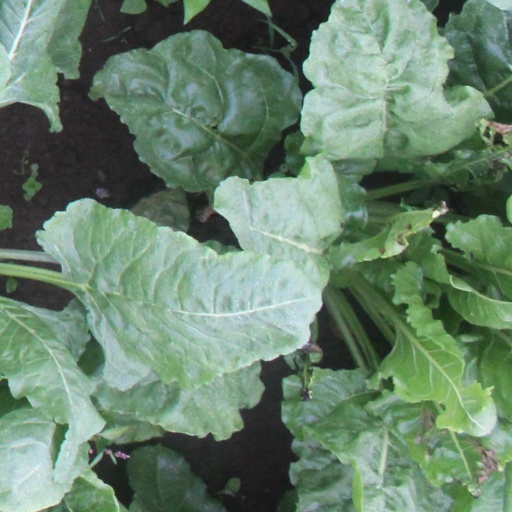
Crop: sugar beet